Akritai

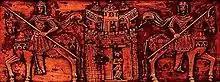
Medieval plate depicting "Akritai", the frontiersmen or border guards of the Byzantine Empire, about which epic songs were written.

The Akritai (Akrites) is a term used in the Byzantine Empire in the 9th–11th centuries to denote the frontier soldiers guarding the Empire's eastern border, facing the Muslim states of the Middle East. Their exploits, embellished, inspired the Byzantine "national epic" of "Digenes Akritas" and the cycle of the Acritic songs.